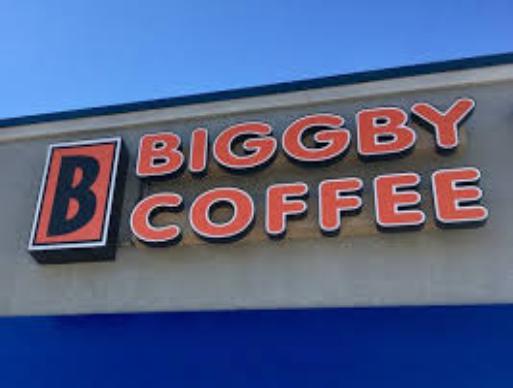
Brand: Biggby Coffee
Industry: Food